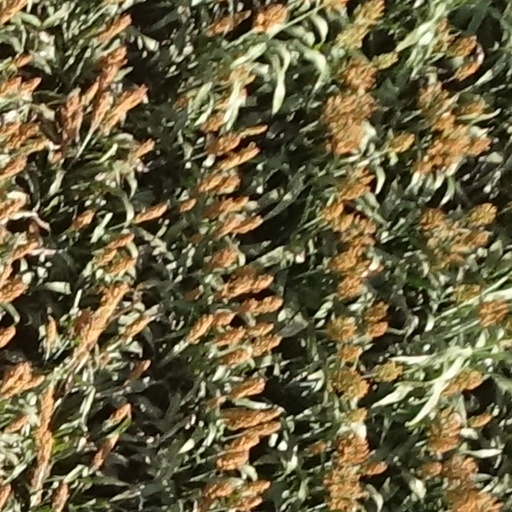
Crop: sorghum